Gunnar Syverstad

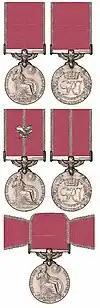
British Empire Medal

Gunnar Bryde Syverstad, BEM (6 February 1910 – 11 March 1945) was a Norwegian resistance member. He is known for his assistance in the Norwegian heavy water sabotage.